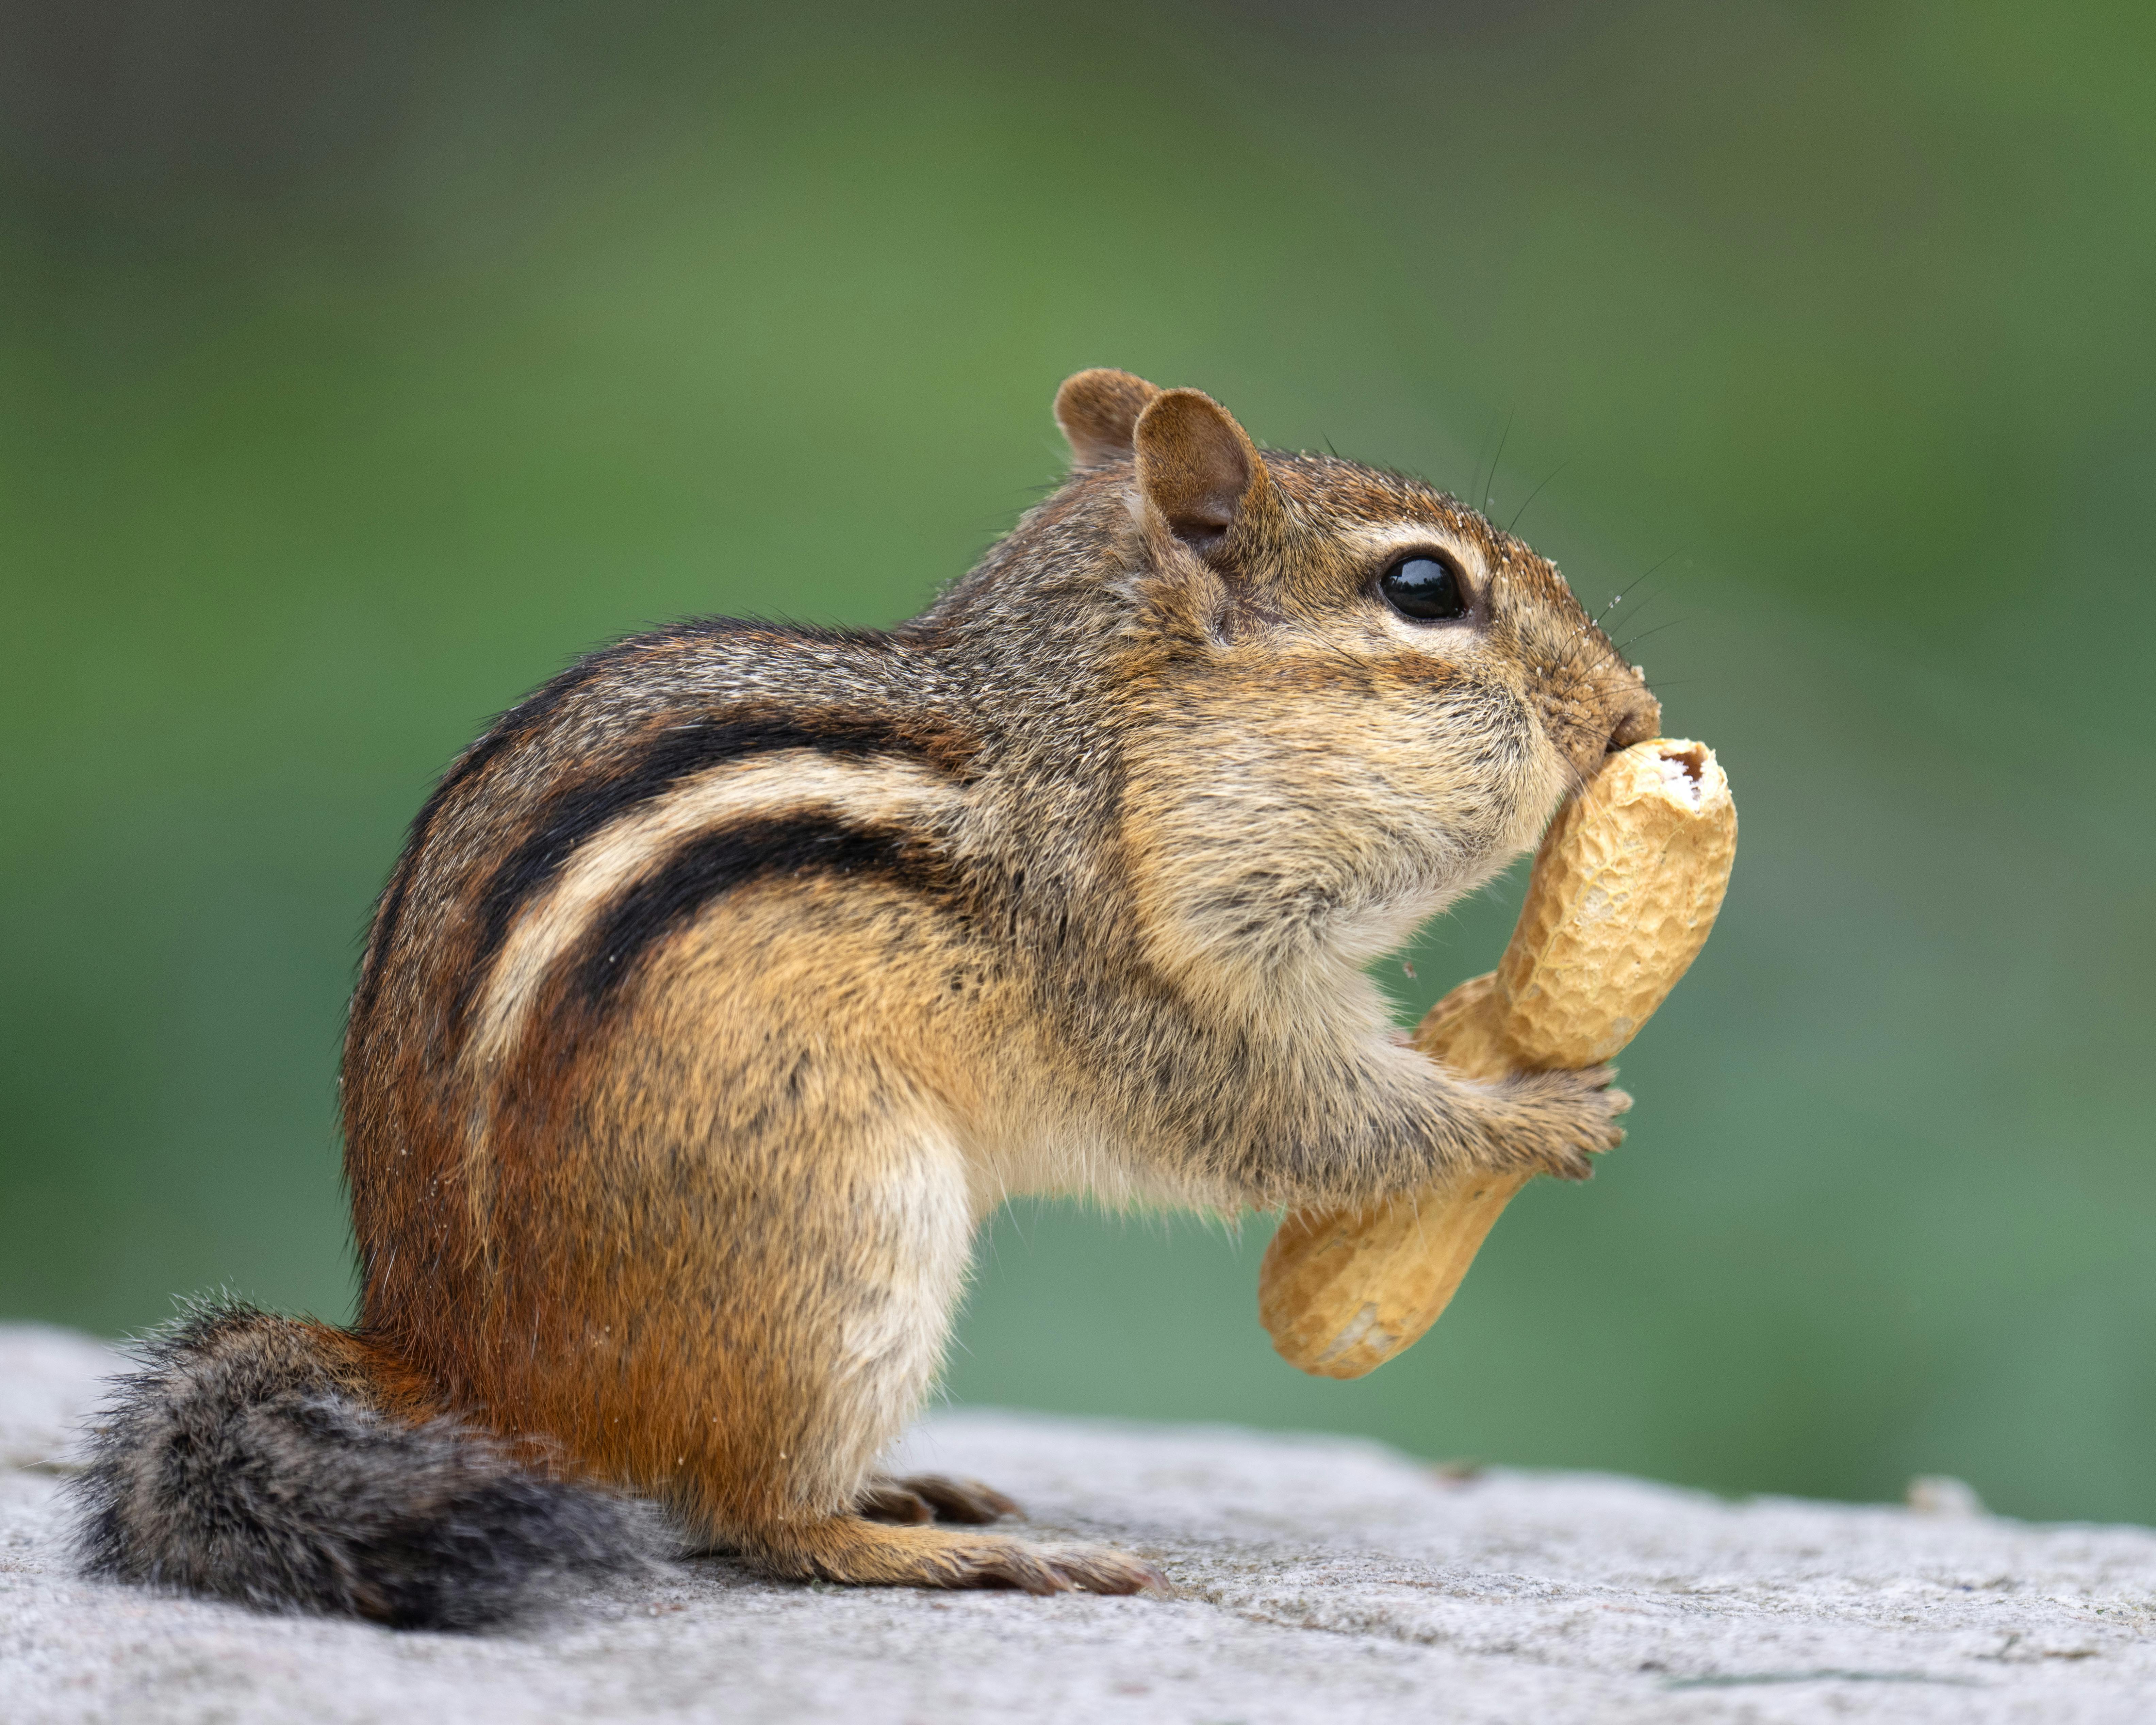
animals, Organ Mountains Chipmunk, rodent, whiskers, squirrel, fawn, plant, eastern chipmunk, terrestrial animal, snout, tail, chipmunk, close up, wildlife, ground squirrels, antelope squirrels, claw, fur, macro photography, foot, tree, balance